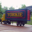
Label: truck